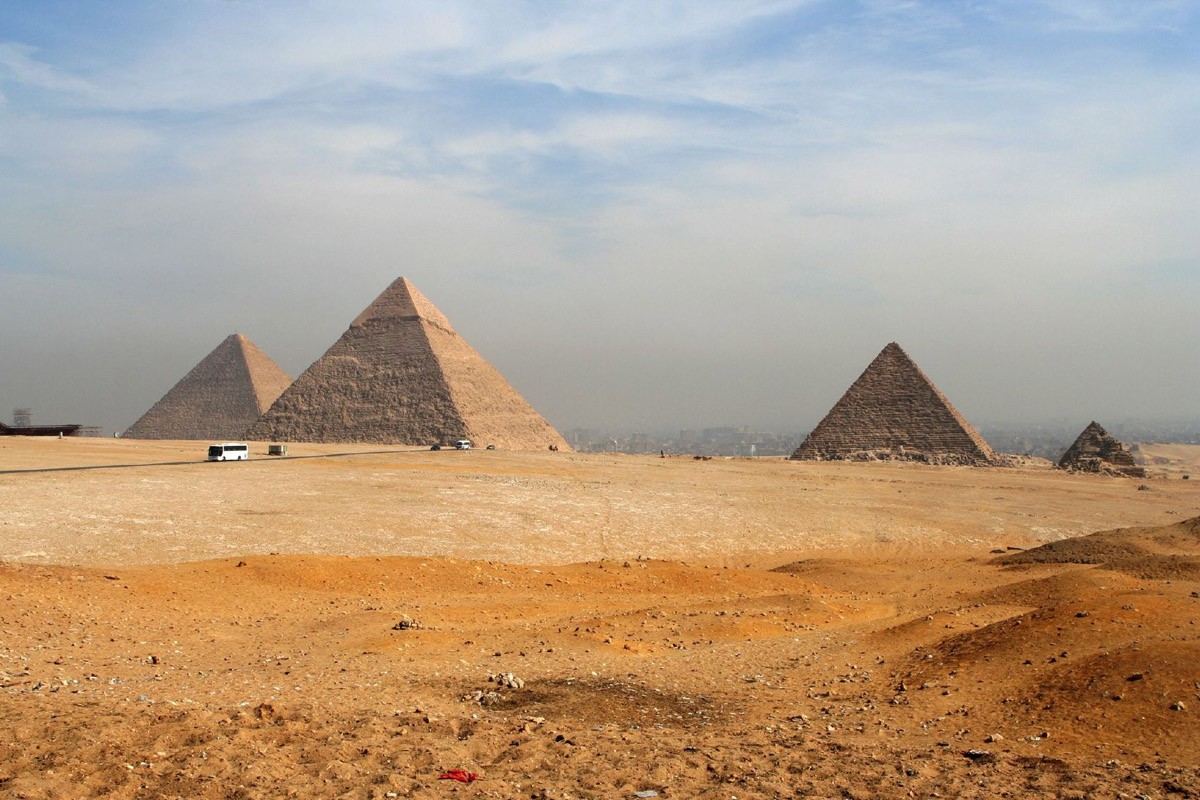
Landmark: Pyramids of Giza